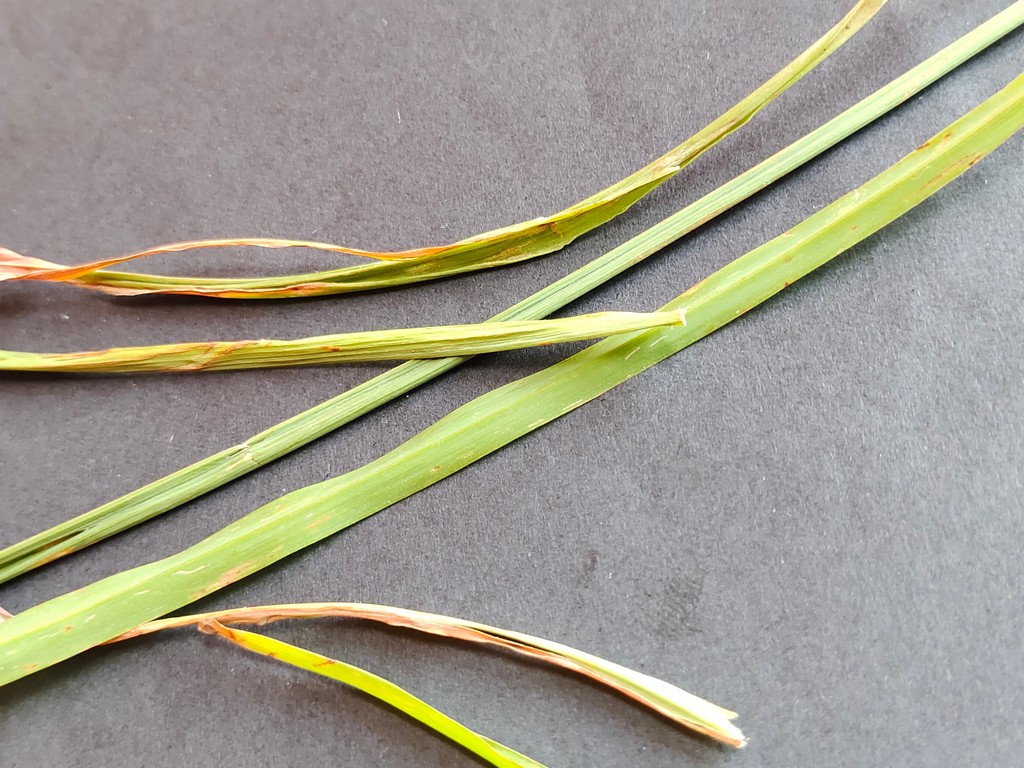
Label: Unhealthy